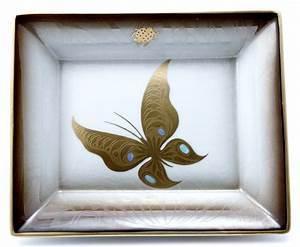
butterfly